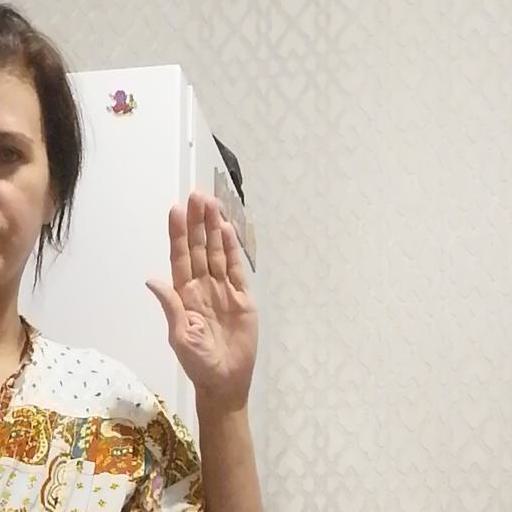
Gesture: stop